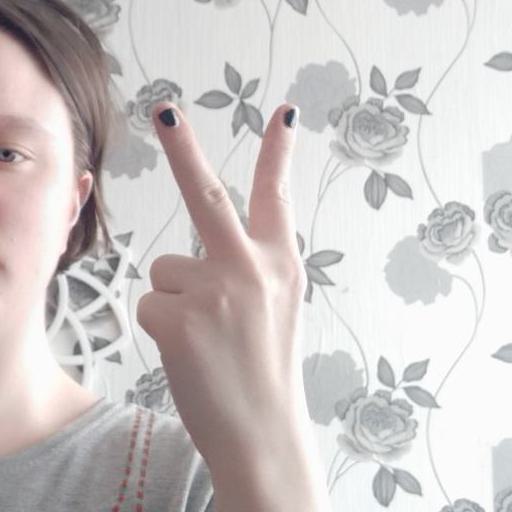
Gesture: peace_inverted